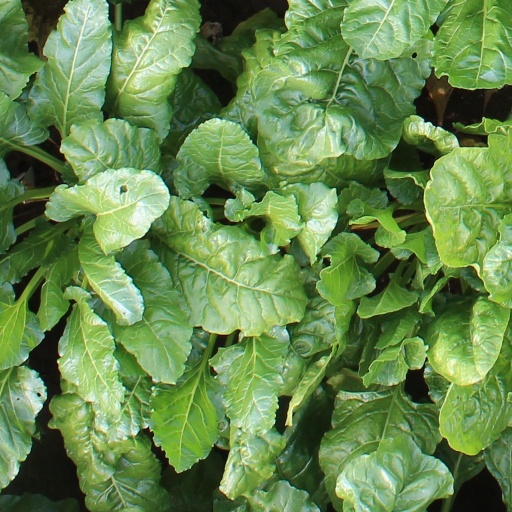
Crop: sugar beet